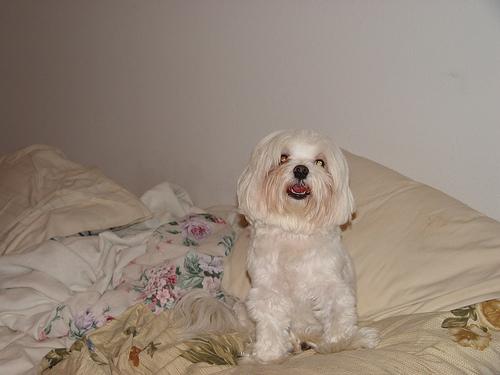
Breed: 249-n000101-Maltese_dog